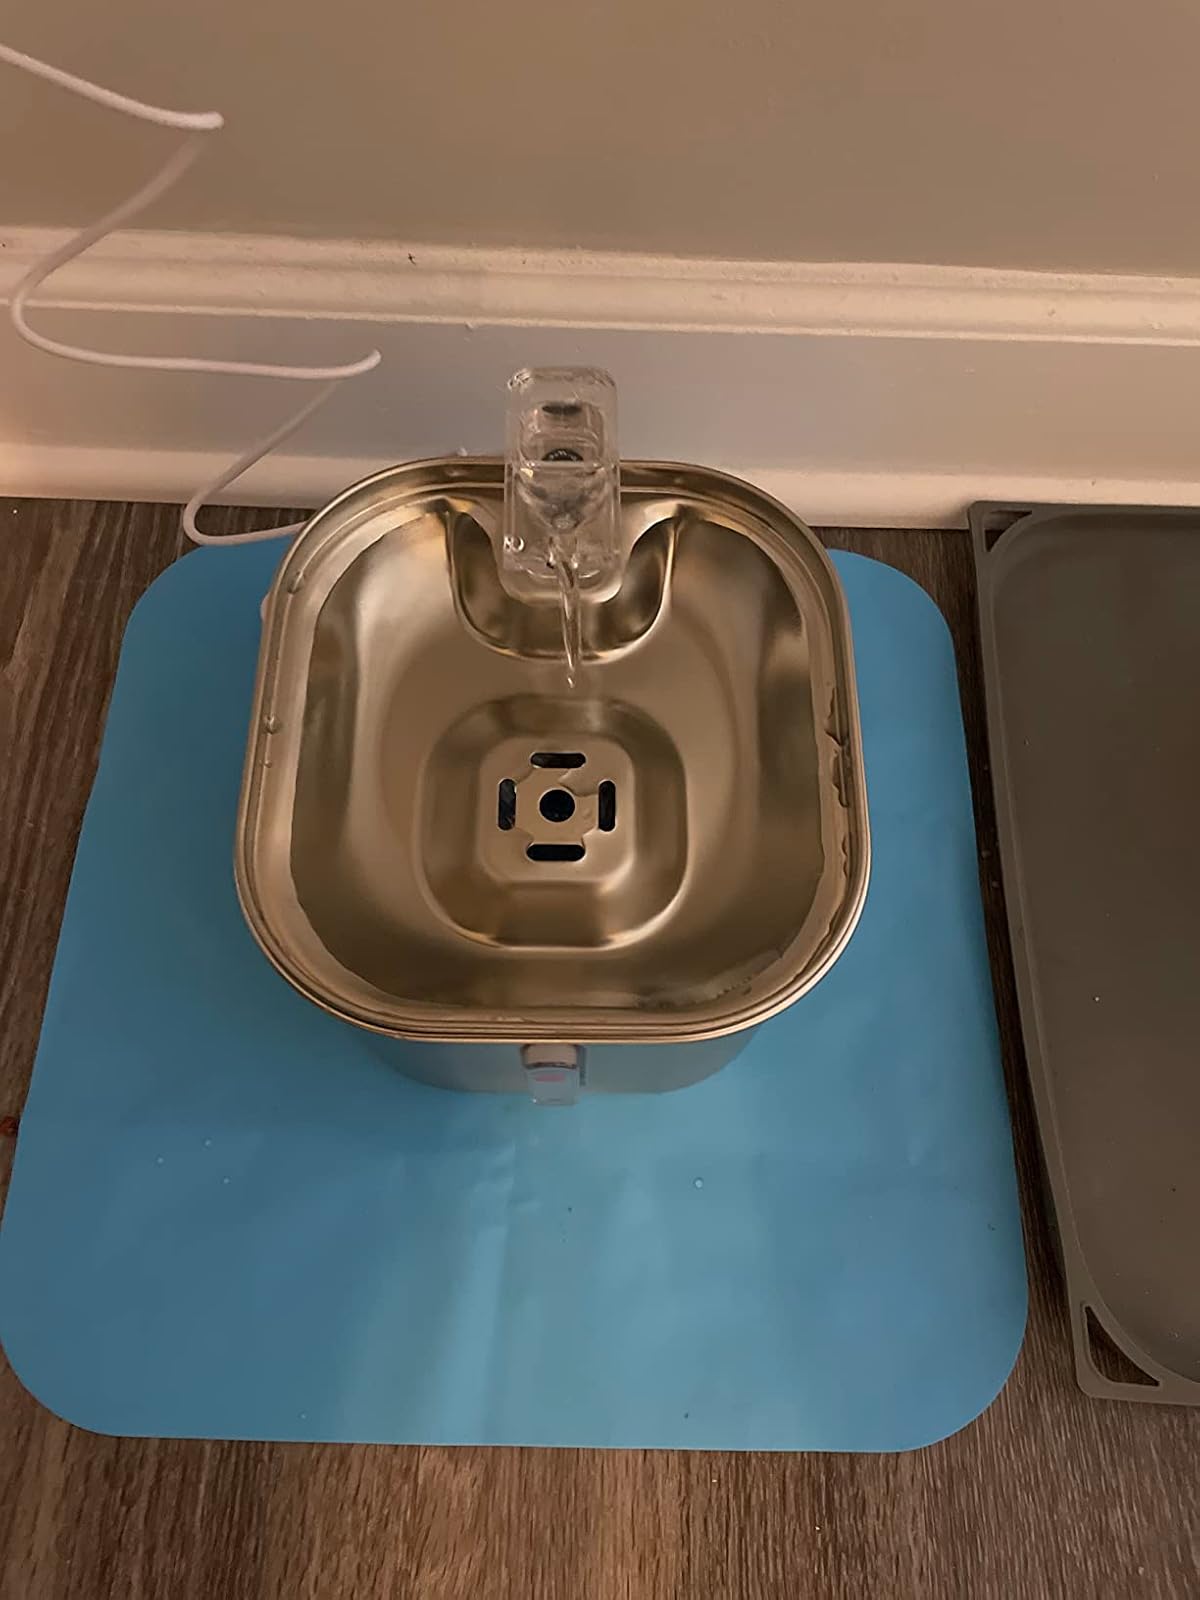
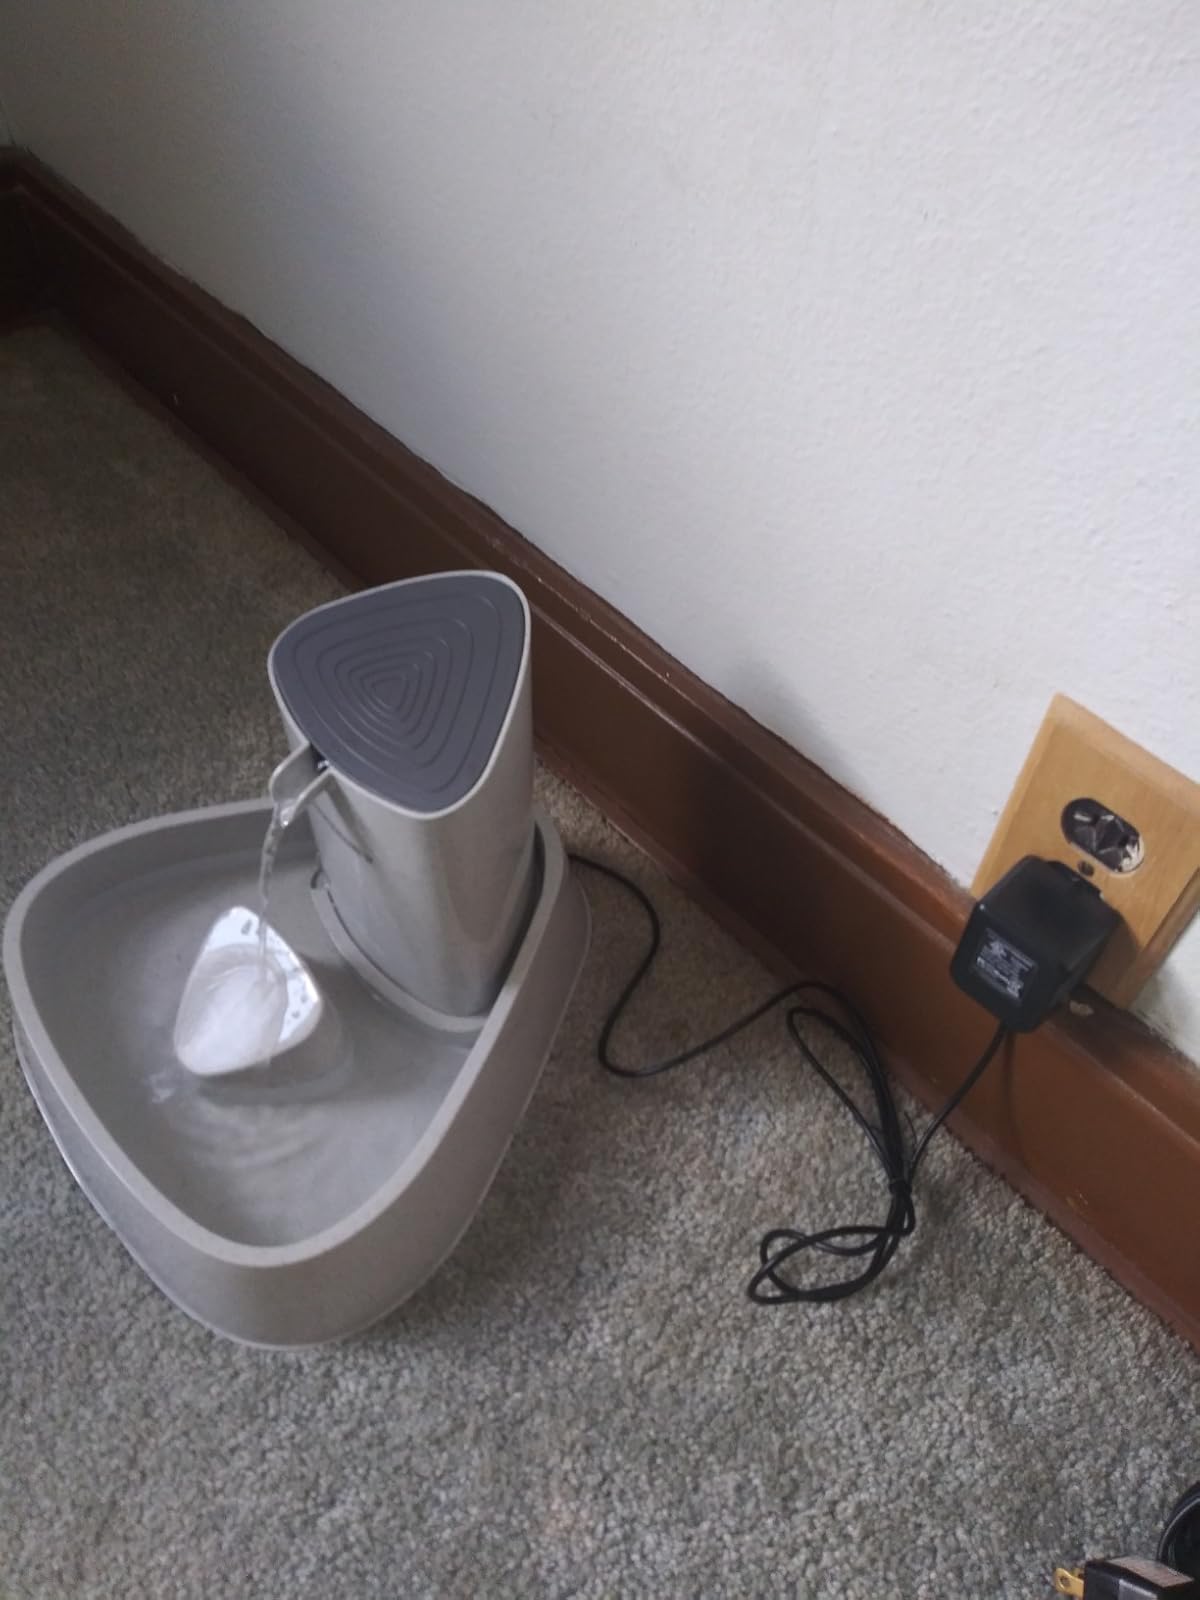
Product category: items_bowl
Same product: no